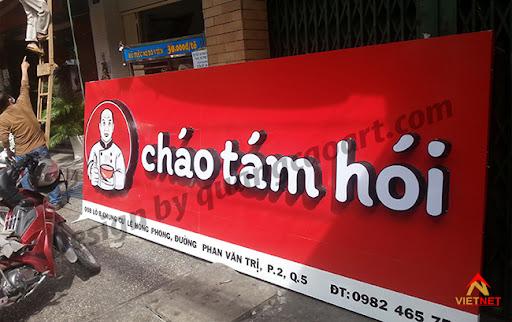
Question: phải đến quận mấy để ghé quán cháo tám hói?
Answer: quận 5